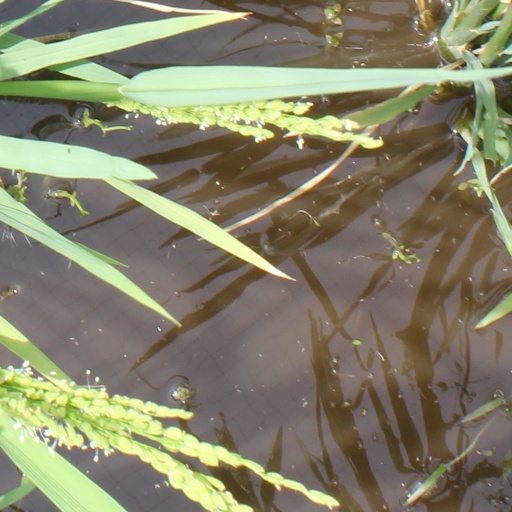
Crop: rice